Geraldine Peroni

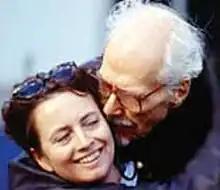
Geraldine Peroni and Robert Altman

Geraldine "Geri" Peroni (July 5, 1953 – August 3, 2004) was an American film editor who was best known for working with Robert Altman. She received a nomination for the Academy Award for Best Film Editing for her work on Altman's 1992 film, "The Player".